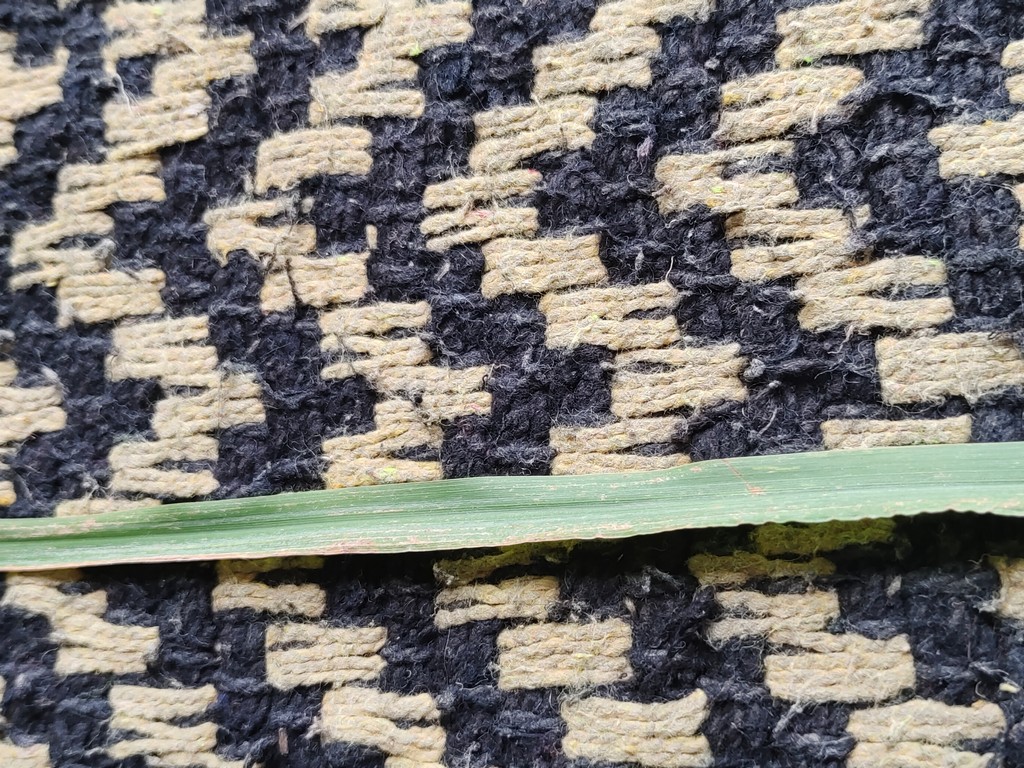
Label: Unhealthy